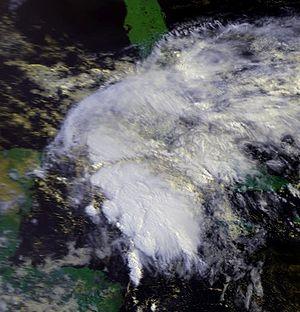
La saison cyclonique 1988 dans l'océan Atlantique nord est une saison modérément active de cyclones tropicaux dans l'océan Atlantique qui a coûté plus de 7 milliards $US de dégâts. La saison a officiellement débutée le 1ᵉʳ juin 1988, et duré jusqu'au 30 novembre 1988, bien qu'une première dépression tropicale se soit développée dans les Caraïbes. Les dates de juin et novembre délimitent conventionnellement la formation des cyclones tropicaux formés dans le bassin atlantique. Le premier cyclone tropical du nom se nomme Alberto formé le 8 août, un mois plus tard que d'habitude. Le dernier cyclone du nom, la tempête tropicale Keith, est devenue extratropicale le 24 novembre.